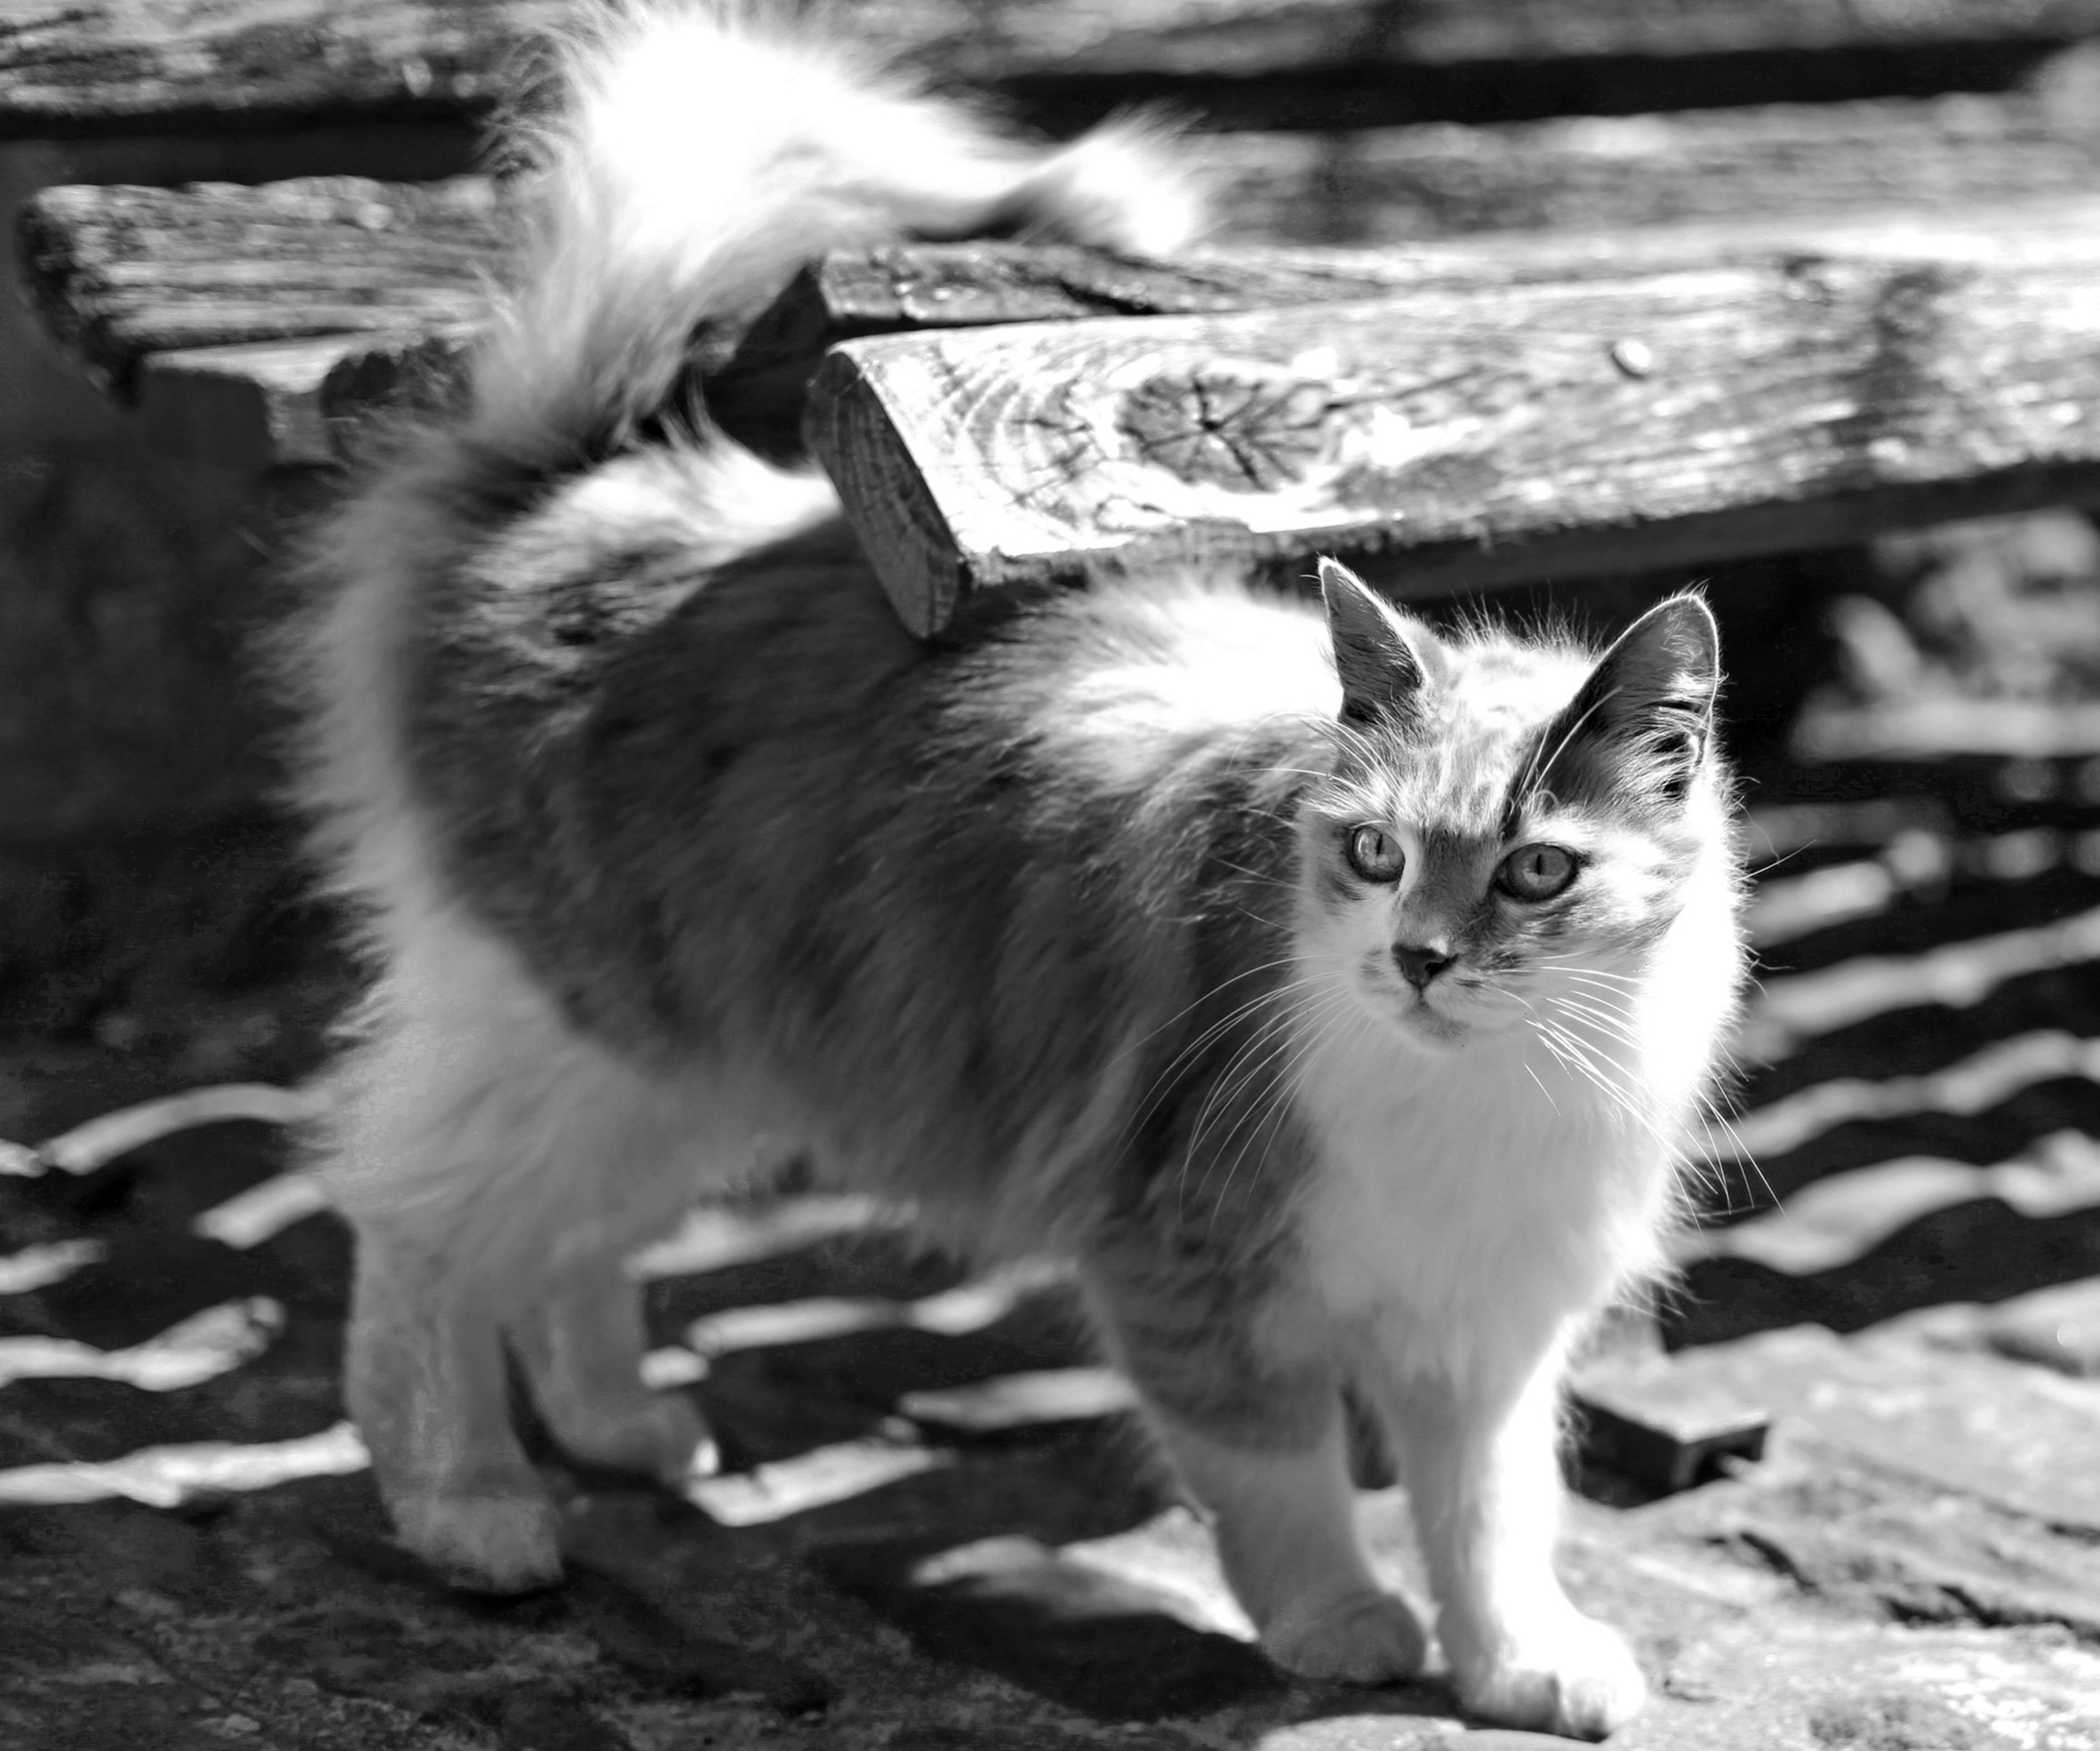
black and white, white, kitten, cat, mammal, tuscany, monochrome, whiskers, vertebrate, norwegian forest cat, monochrome photography, small to medium sized cats, cat like mammal